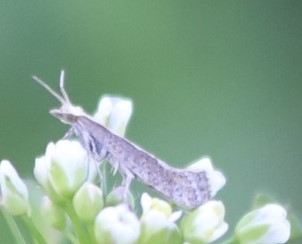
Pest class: diamondback_moth